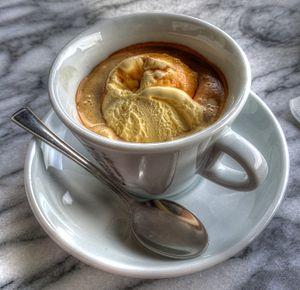
Un affogato ou affogato al caffè est une recette de boisson au café, ou un dessert traditionnel de la cuisine italienne, à base de glace à la vanille noyée dans un café expresso.
Le café glacé est une recette cosmopolite de boisson au café, à base de café froid ou chaud servi glacé, variante des café frappé, affogato, café liégeois, ice cappuccino, ou thé glacé...